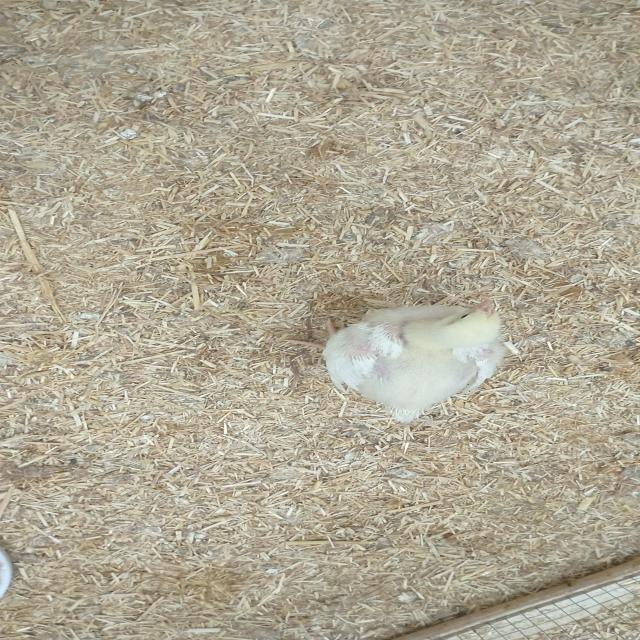
Weight: 381 g